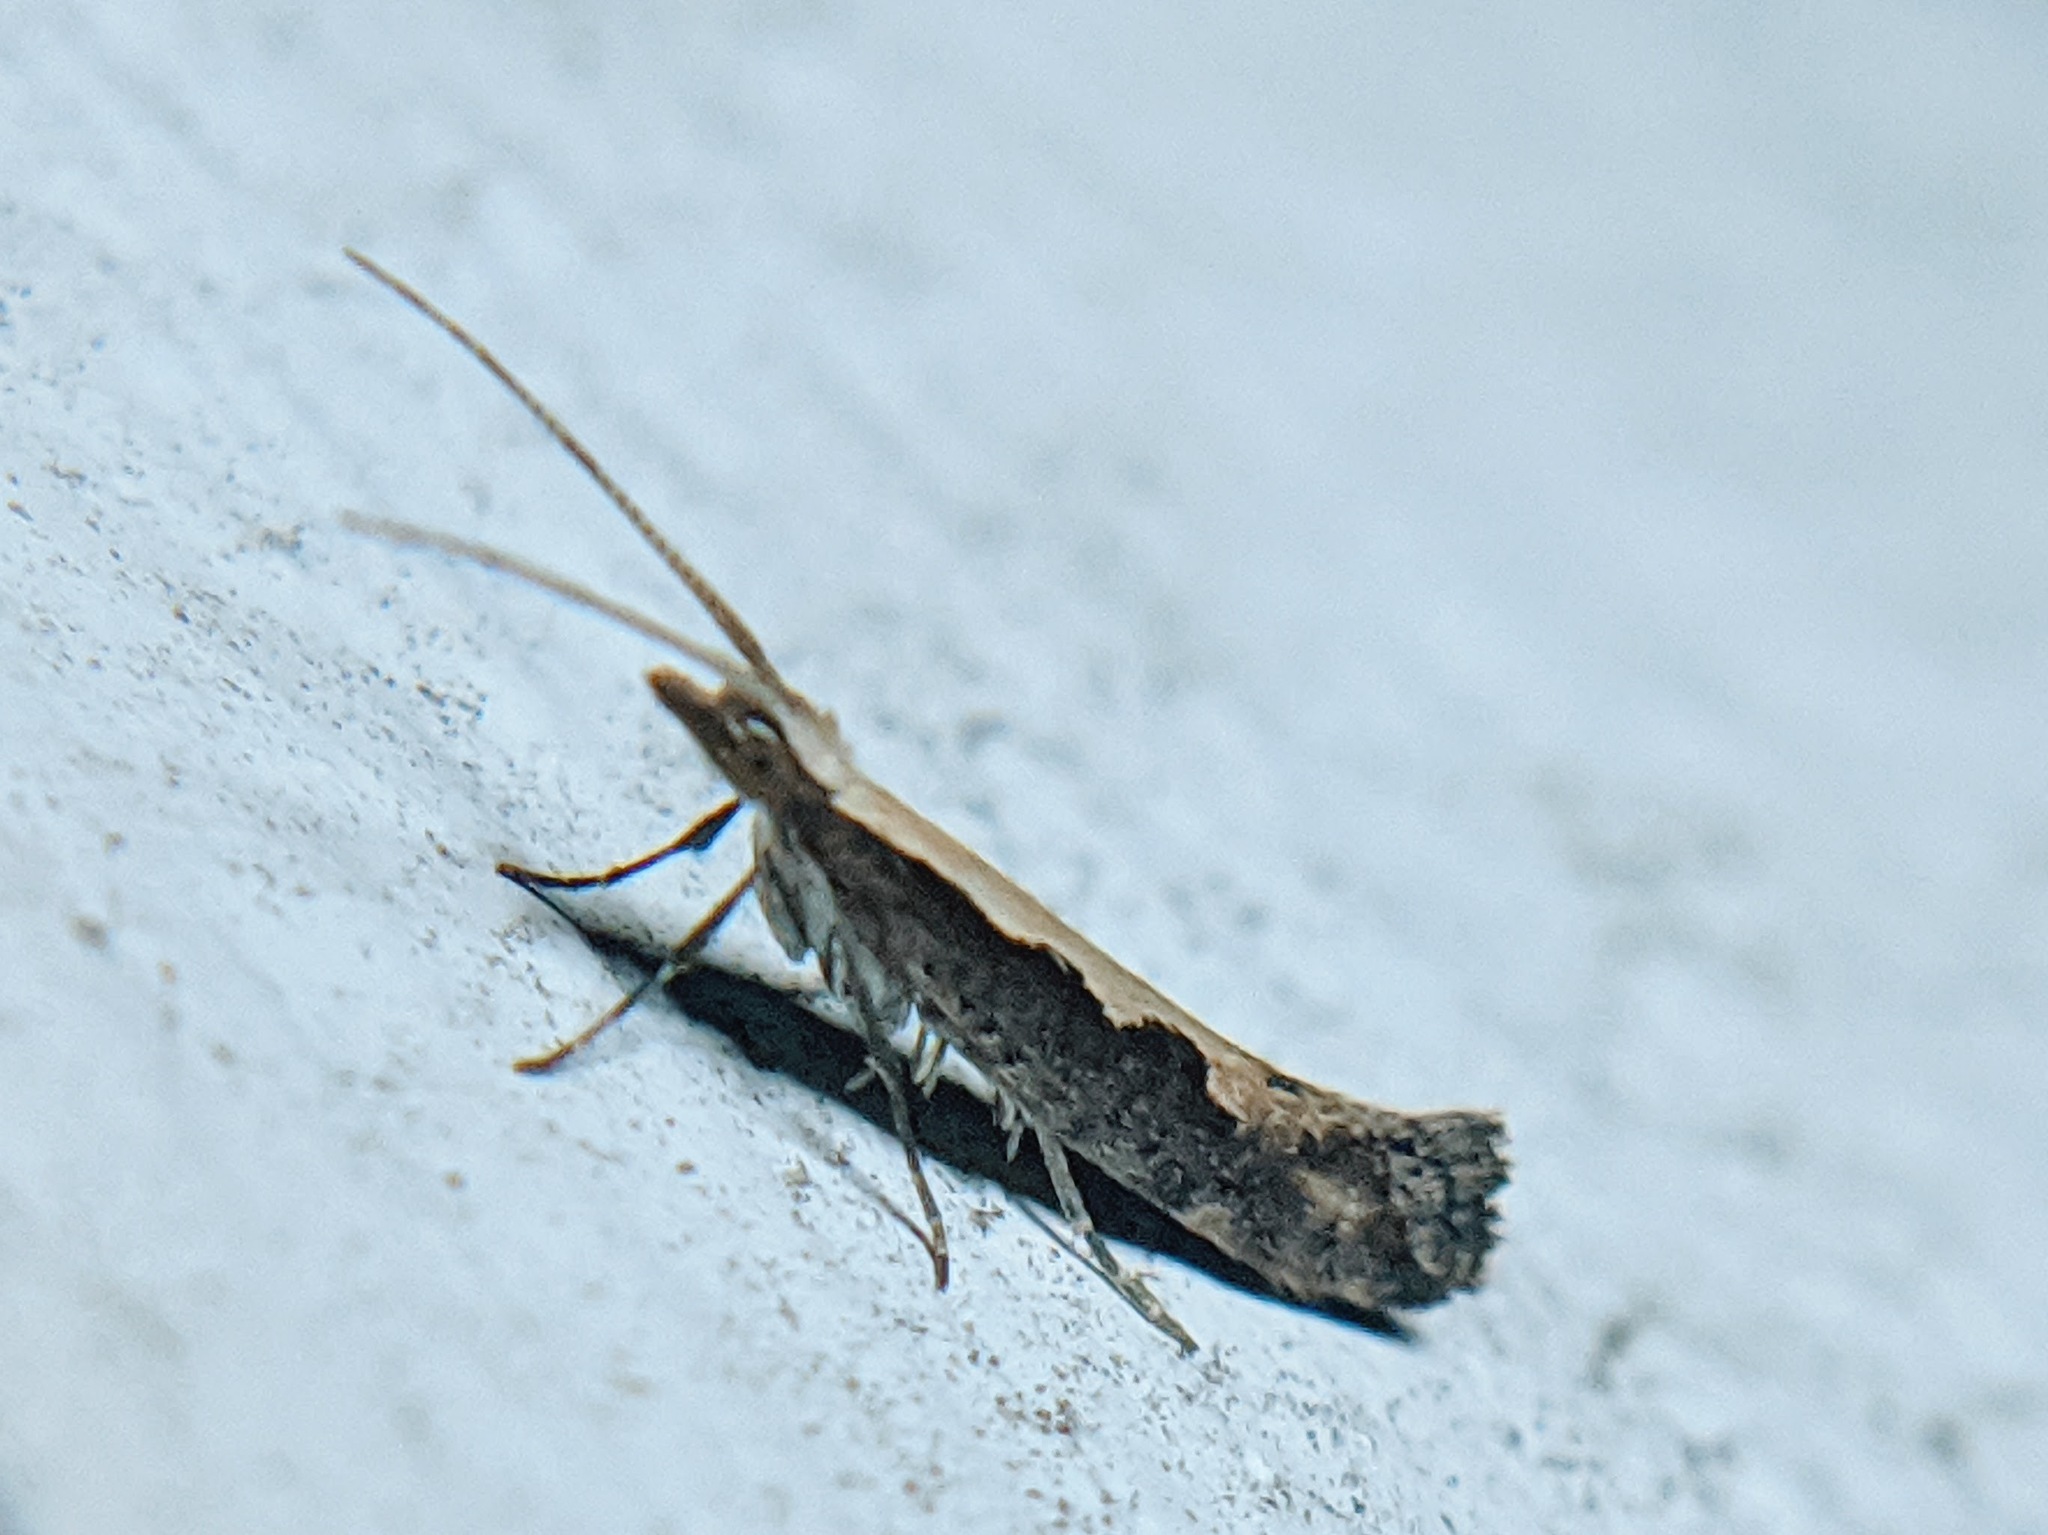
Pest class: diamondback_moth